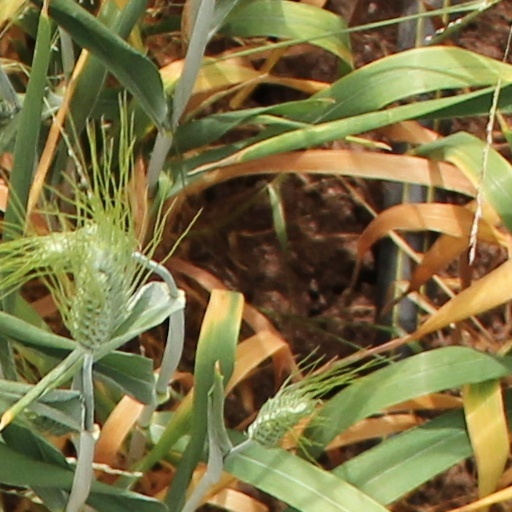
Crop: wheat